Circassian beauty

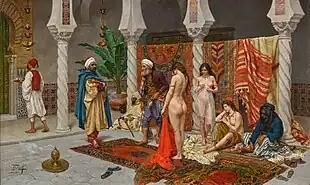
"Inspection of New Arrivals", painted by Giulio Rosati (–1917)

From the Middle Ages until the 20th-century, Circassian women were a major target for sexual slavery in the harems of the Islamic Middle East.